IRIS Kharg

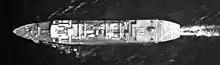

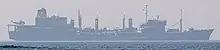

"Kharg" displaced of standard load and up to at full load. It had a gross tonnage of 18,880 and a deadweight tonnage of . According to "Jane's" the vessel was long, had a beam of and a draft of . The "Combat Fleets of the World" records the dimensions slightly differently, with , and for length, beam and draft respectively.